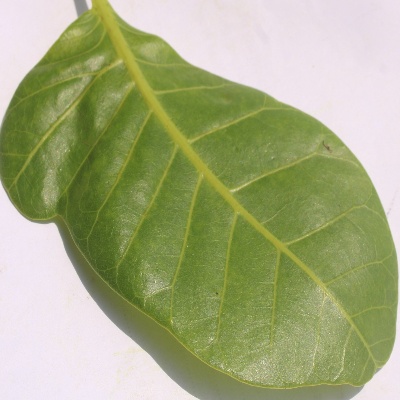
Crop: Cashew
Condition: healthy